Yakov Yakovlev

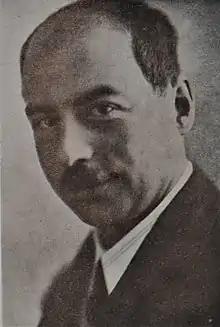

Yakov Arkadyevich Yakovlev (real name: Epstein; , 9 June 1896 – 29 July 1938) was a Soviet politician and statesman who played a central role in the forced collectivisation of agriculture in the 1920s.